Benjamin Pierce (governor)

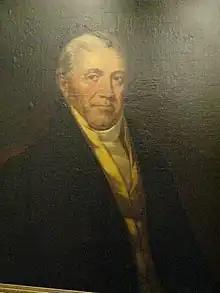
Portrait of Pierce by Henry Cheever Pratt, c. 1835

Benjamin Pierce (December 25, 1757 – April 1, 1839) was an American politician who twice served as the governor of New Hampshire from 1827 to 1828 and from 1829 to 1830. Pierce fought during the American Revolutionary War before becoming a Democratic-Republican Party politician. He was the father of Franklin Pierce, the 14th president of the United States.